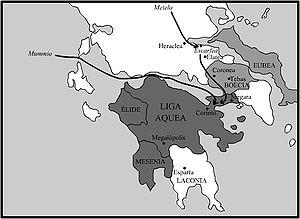
Cette page concerne l'année 146 av. J.-C. du calendrier julien proleptique.
La Ligue achéenne est une confédération de villes d'Achaïe, sur la côte nord-est du Péloponnèse.
La bataille de Corinthe, plus souvent appelée bataille de Leucopétra est une bataille entre la République romaine et la Ligue achéenne en 146 av. J.-C., qui aboutit à la destruction totale de Corinthe. Cette bataille marque le début de la période de domination romaine dans l'histoire grecque.